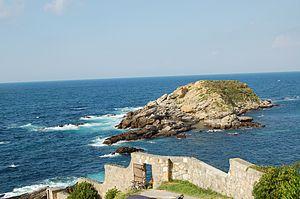
Le cap Higuer est le cap le plus oriental de la mer Cantabrique et l'extrémité nord-occidentale de la chaîne montagneuse des Pyrénées. Son nom signifie « cap du Figuier » en français.